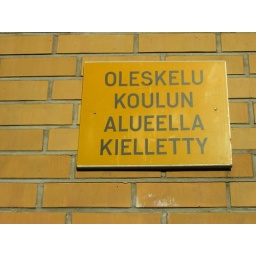
The sign on the wall telling that it's forbidden to be in the school area. I used to teach in that school.